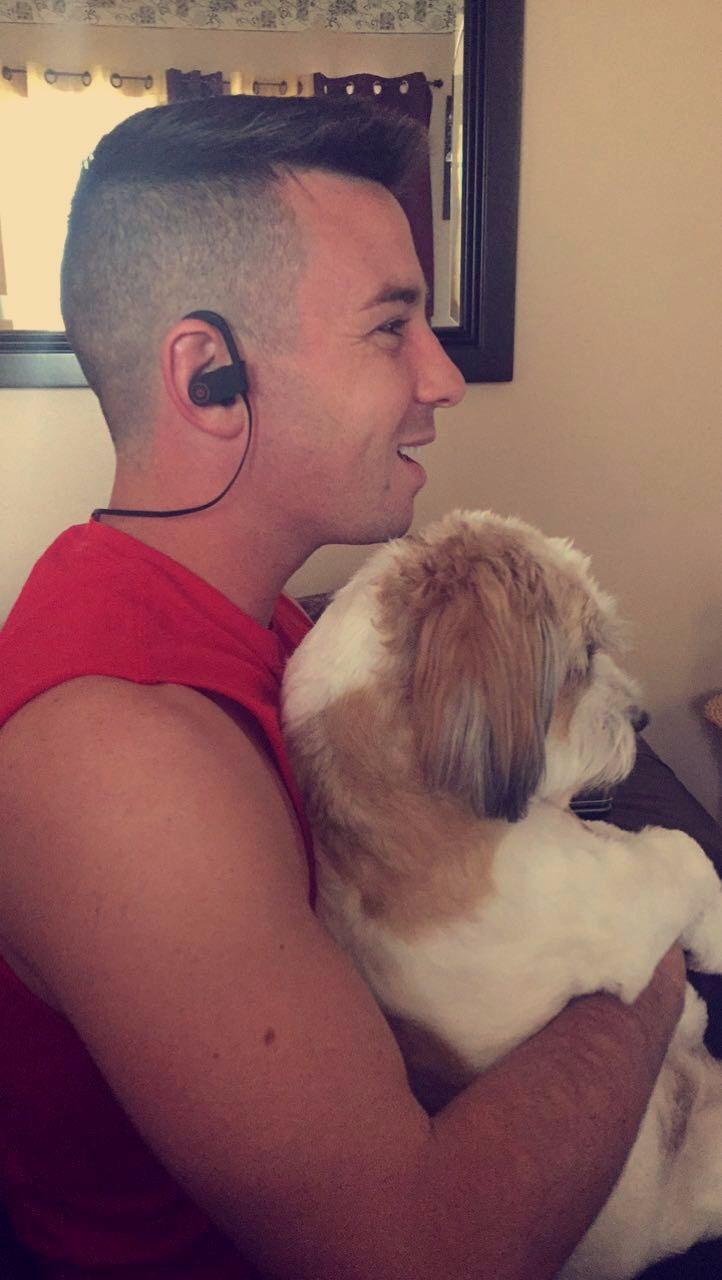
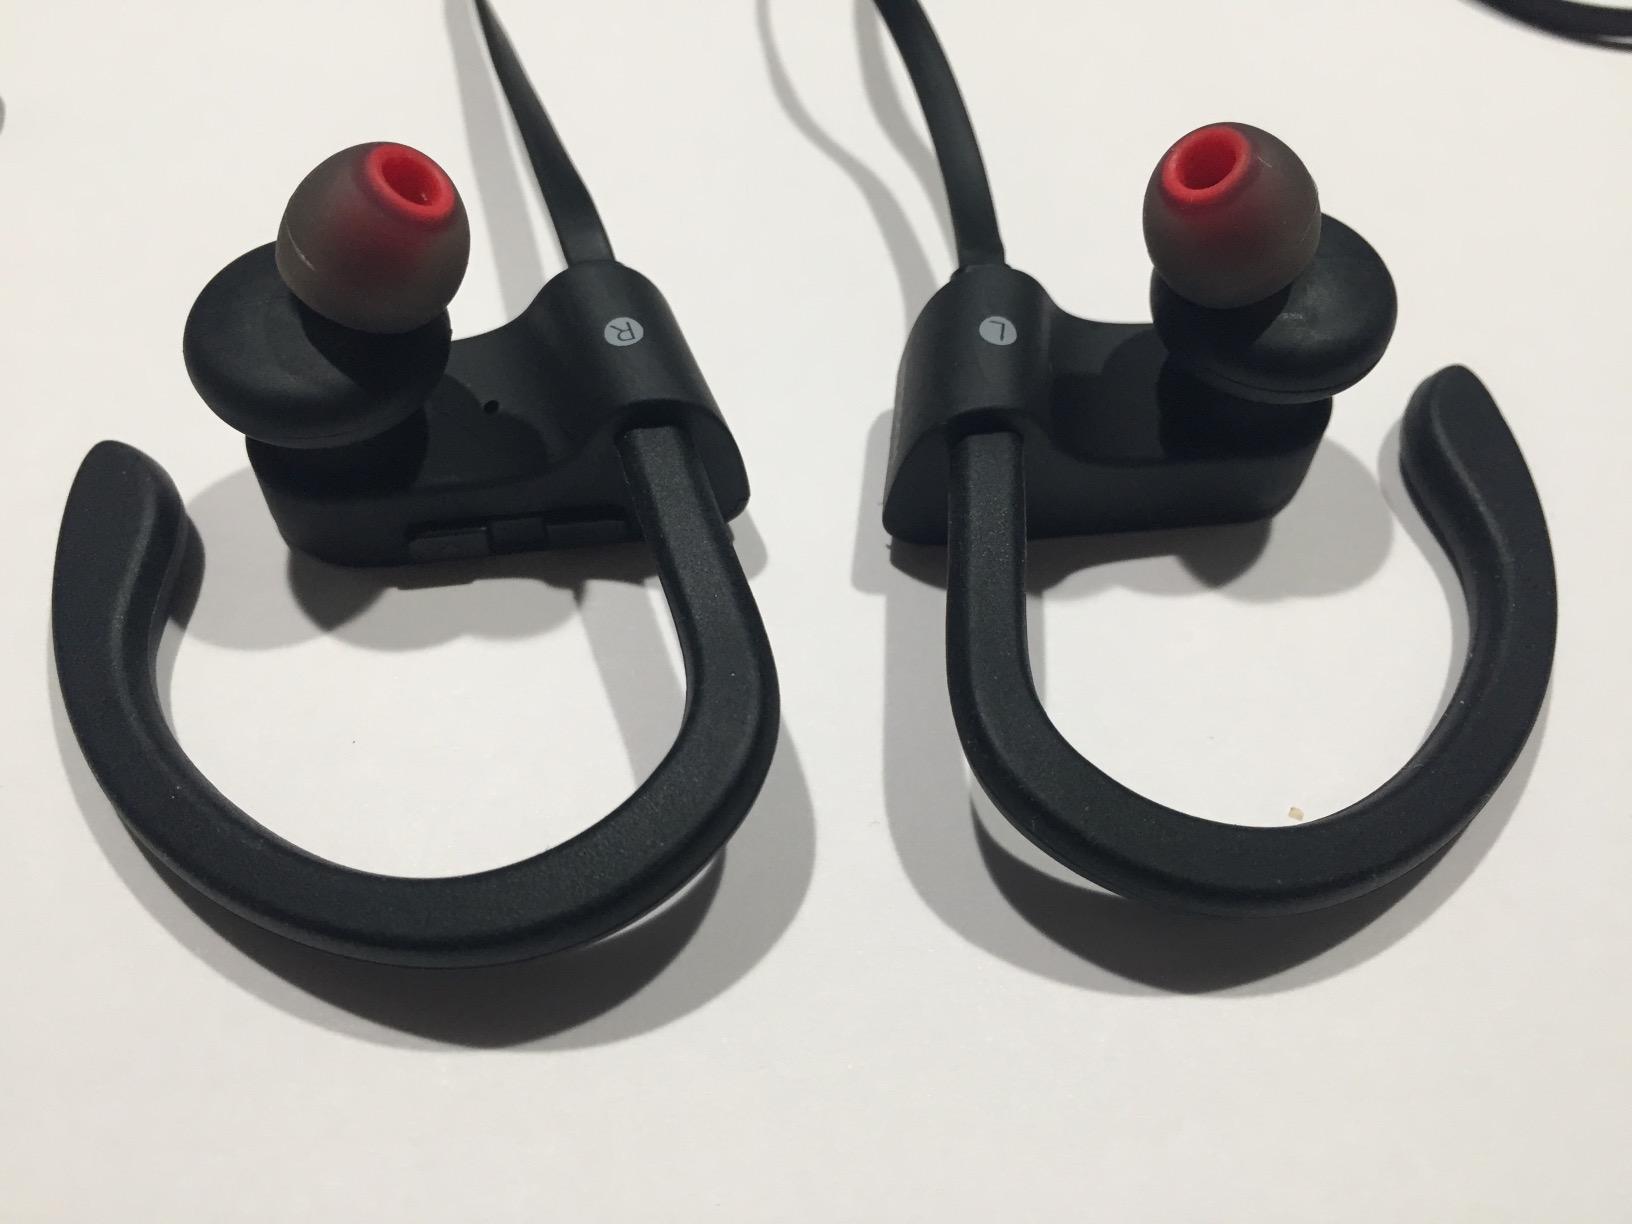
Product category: headphones
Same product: yes